White Pass and Yukon Route

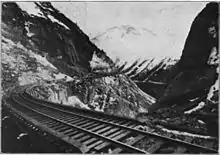
Looking south from the tunnel

The railway was designated as an international historic civil engineering landmark by the Canadian Society for Civil Engineering and the American Society of Civil Engineers in 1994.